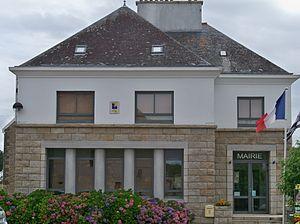
Mairie de la commune de Sainte-Hélène, dans le Morbihan
Sainte-Hélène [sɛ̃telɛn] est une commune française située dans le département du Morbihan, en région Bretagne.